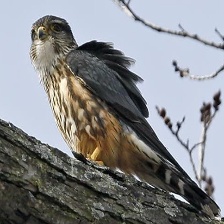
Species: MERLIN
Scientific name: FALCO COLUMBARIUS